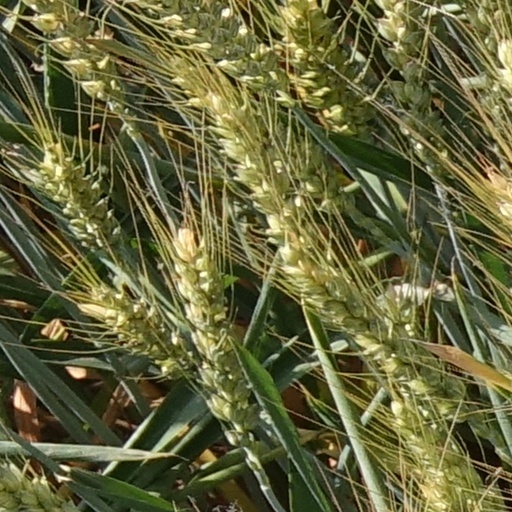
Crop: wheat